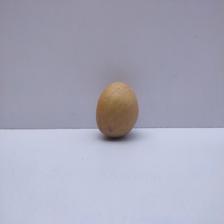
Size: Medium